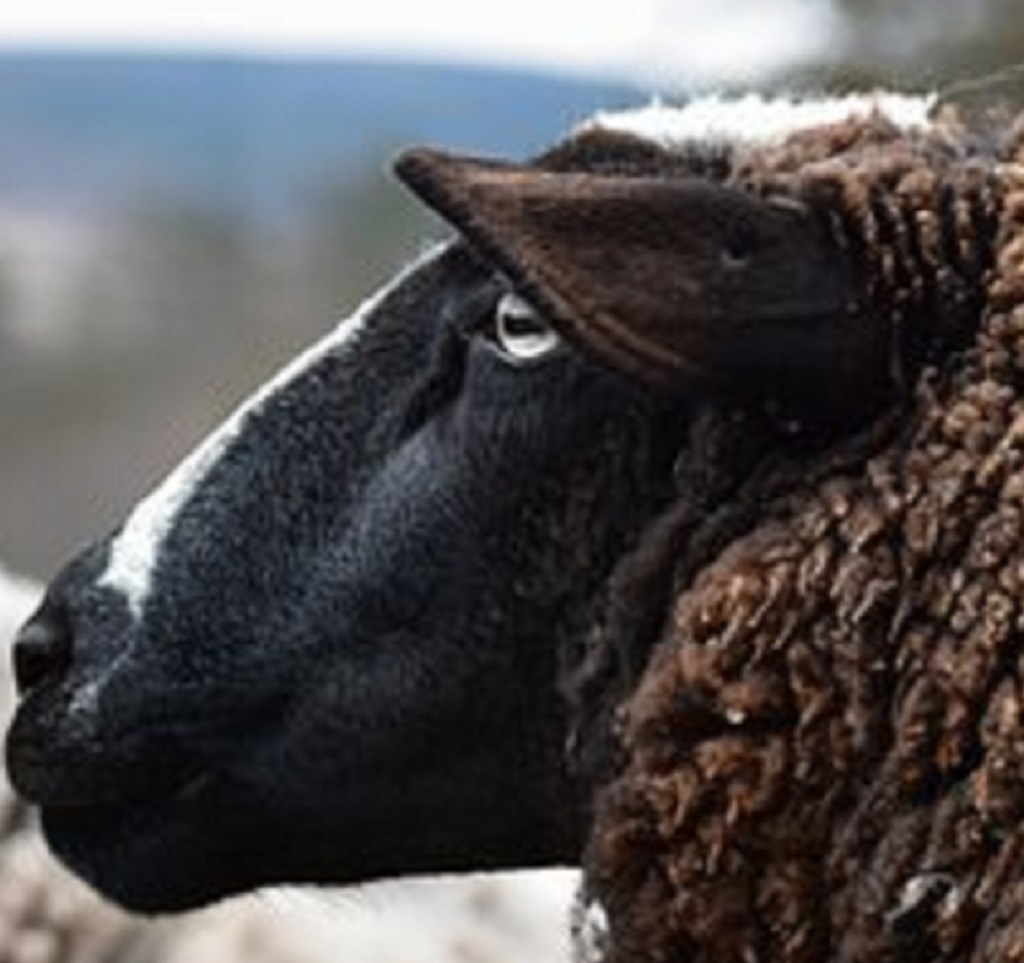
Label: no pain